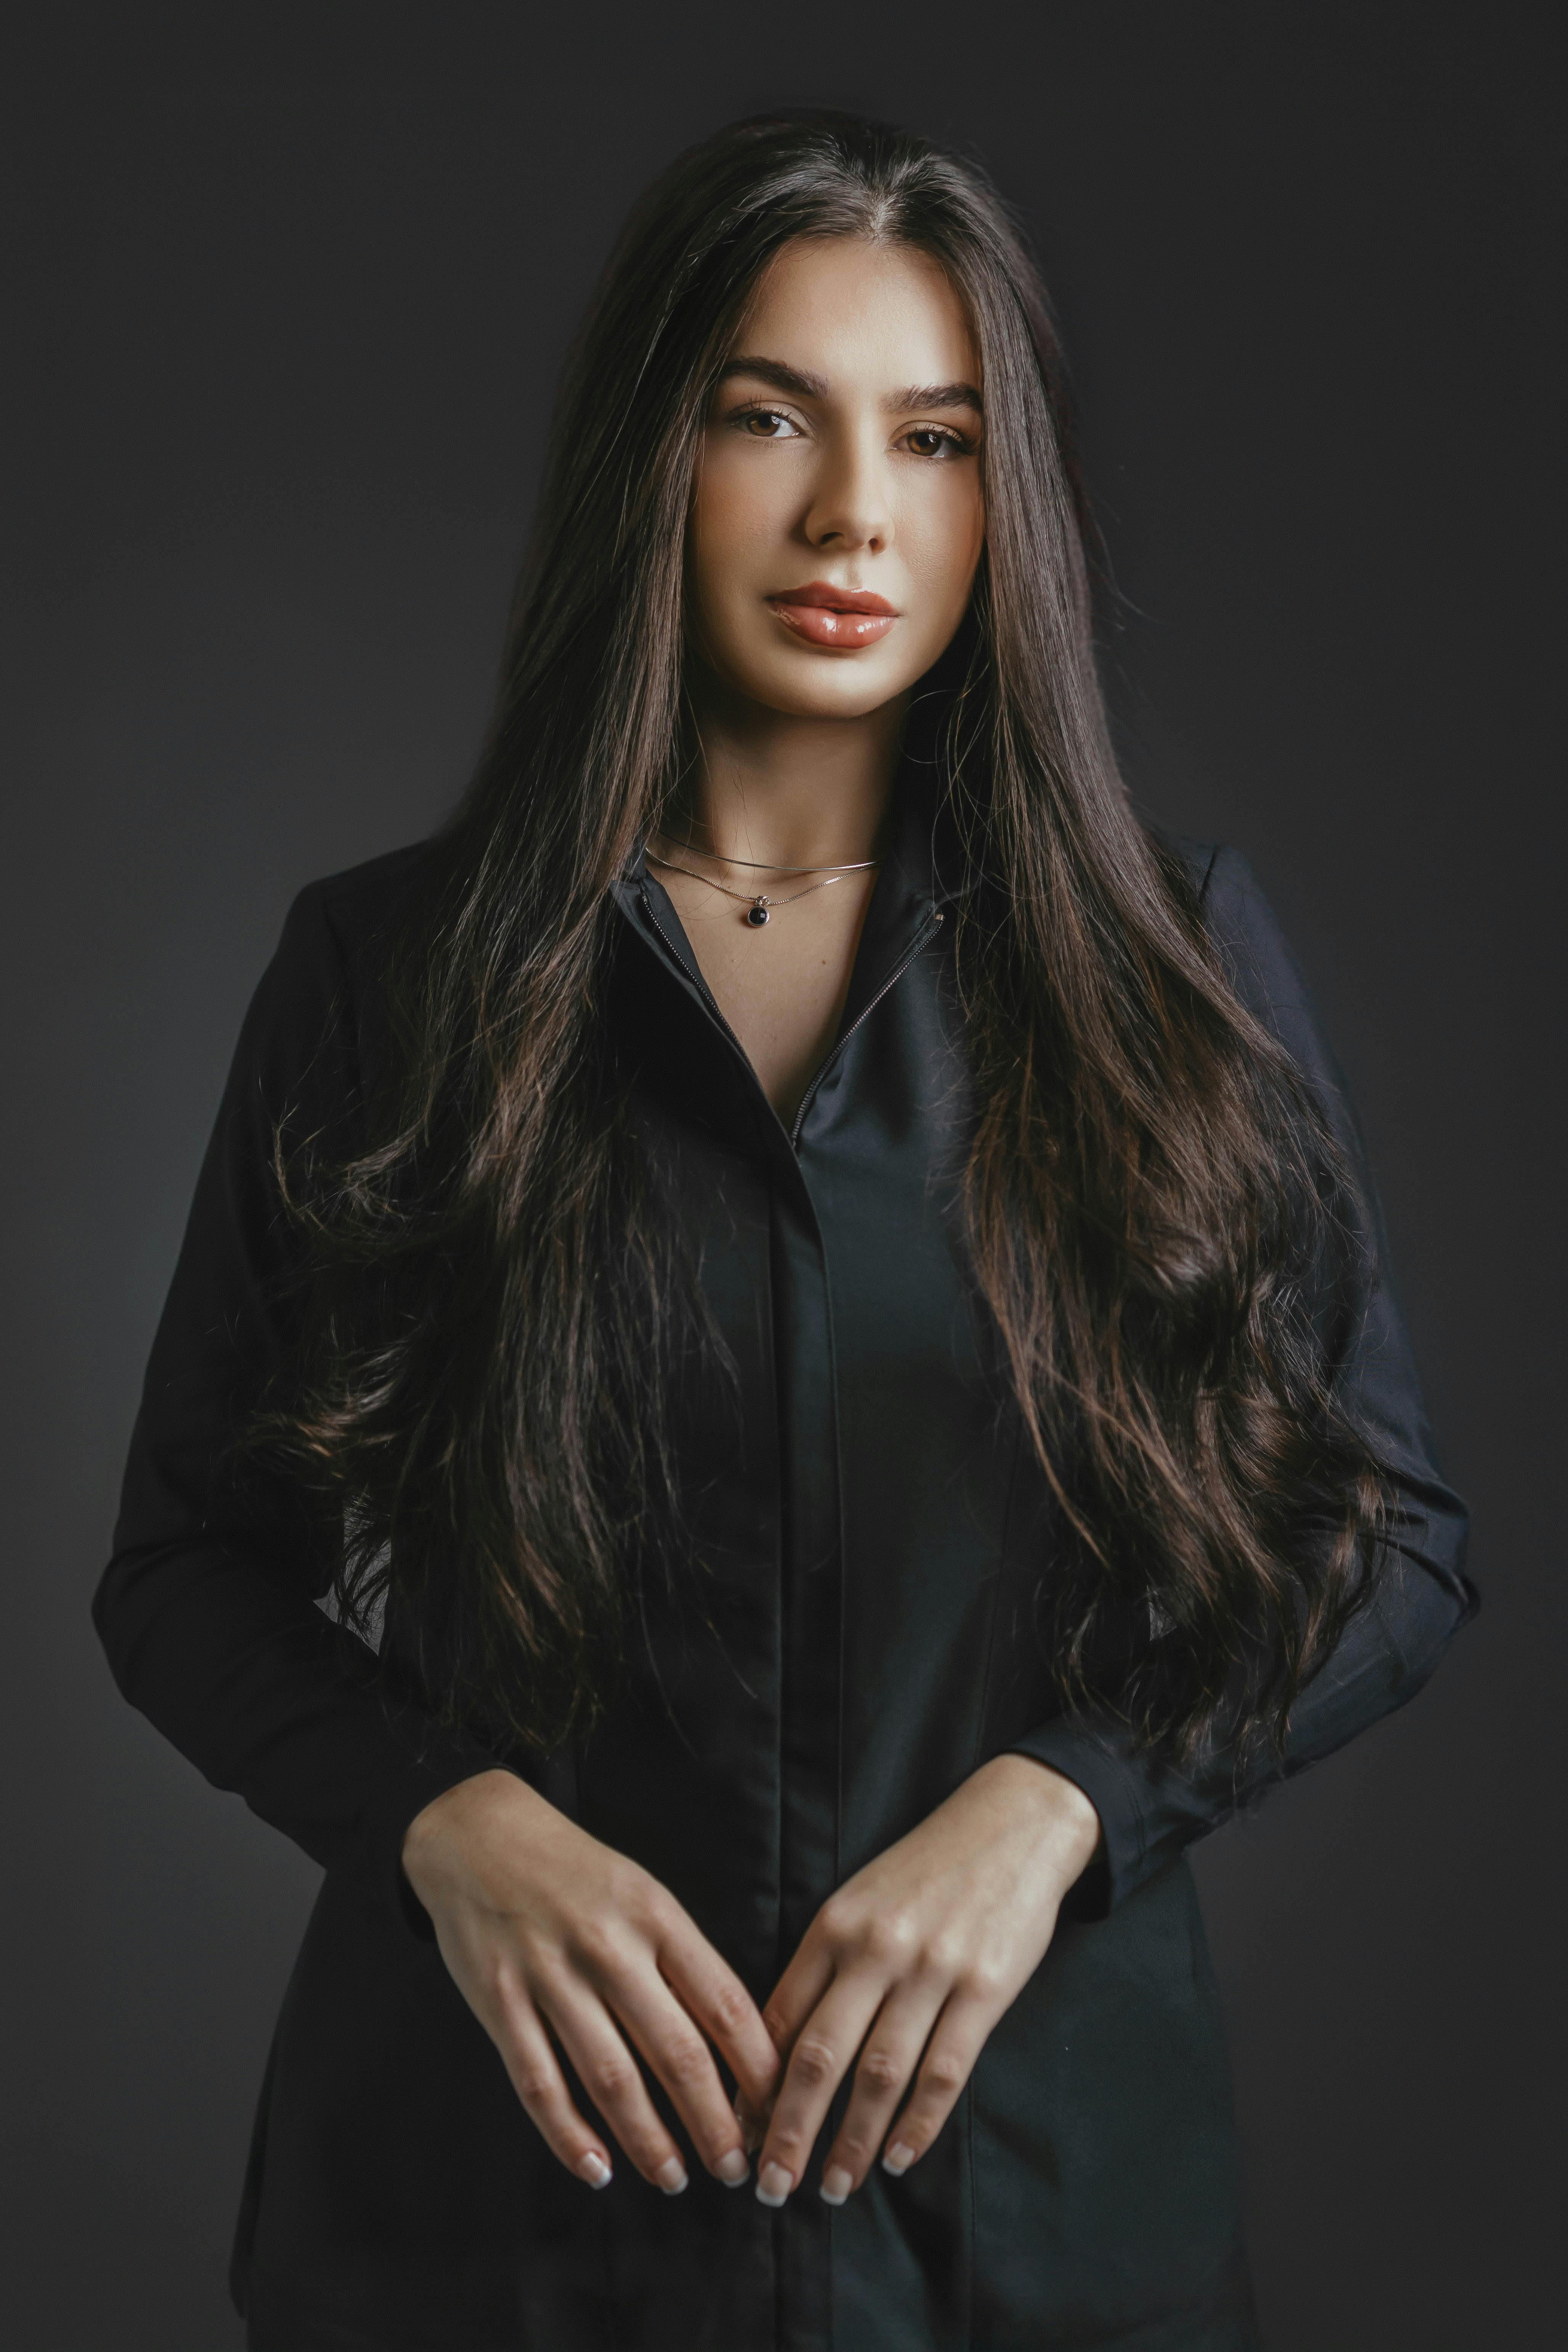
woman, hair, lip, outerwear, eyebrow, eye, flash photography, fashion, neck, sleeve, gesture, dress, black hair, thigh, fashion design, waist, layered hair, blazer, automotive design, fashion model, Step cutting, formal wear, long hair, electric blue, darkness, silk, brown hair, fur, human leg, fashion accessory, little black dress, sitting, leather, haute couture, cocktail dress, portrait photography, portrait, jewellery, illustration, cg artwork, top, eyewear, photo shoot, uniform, denim